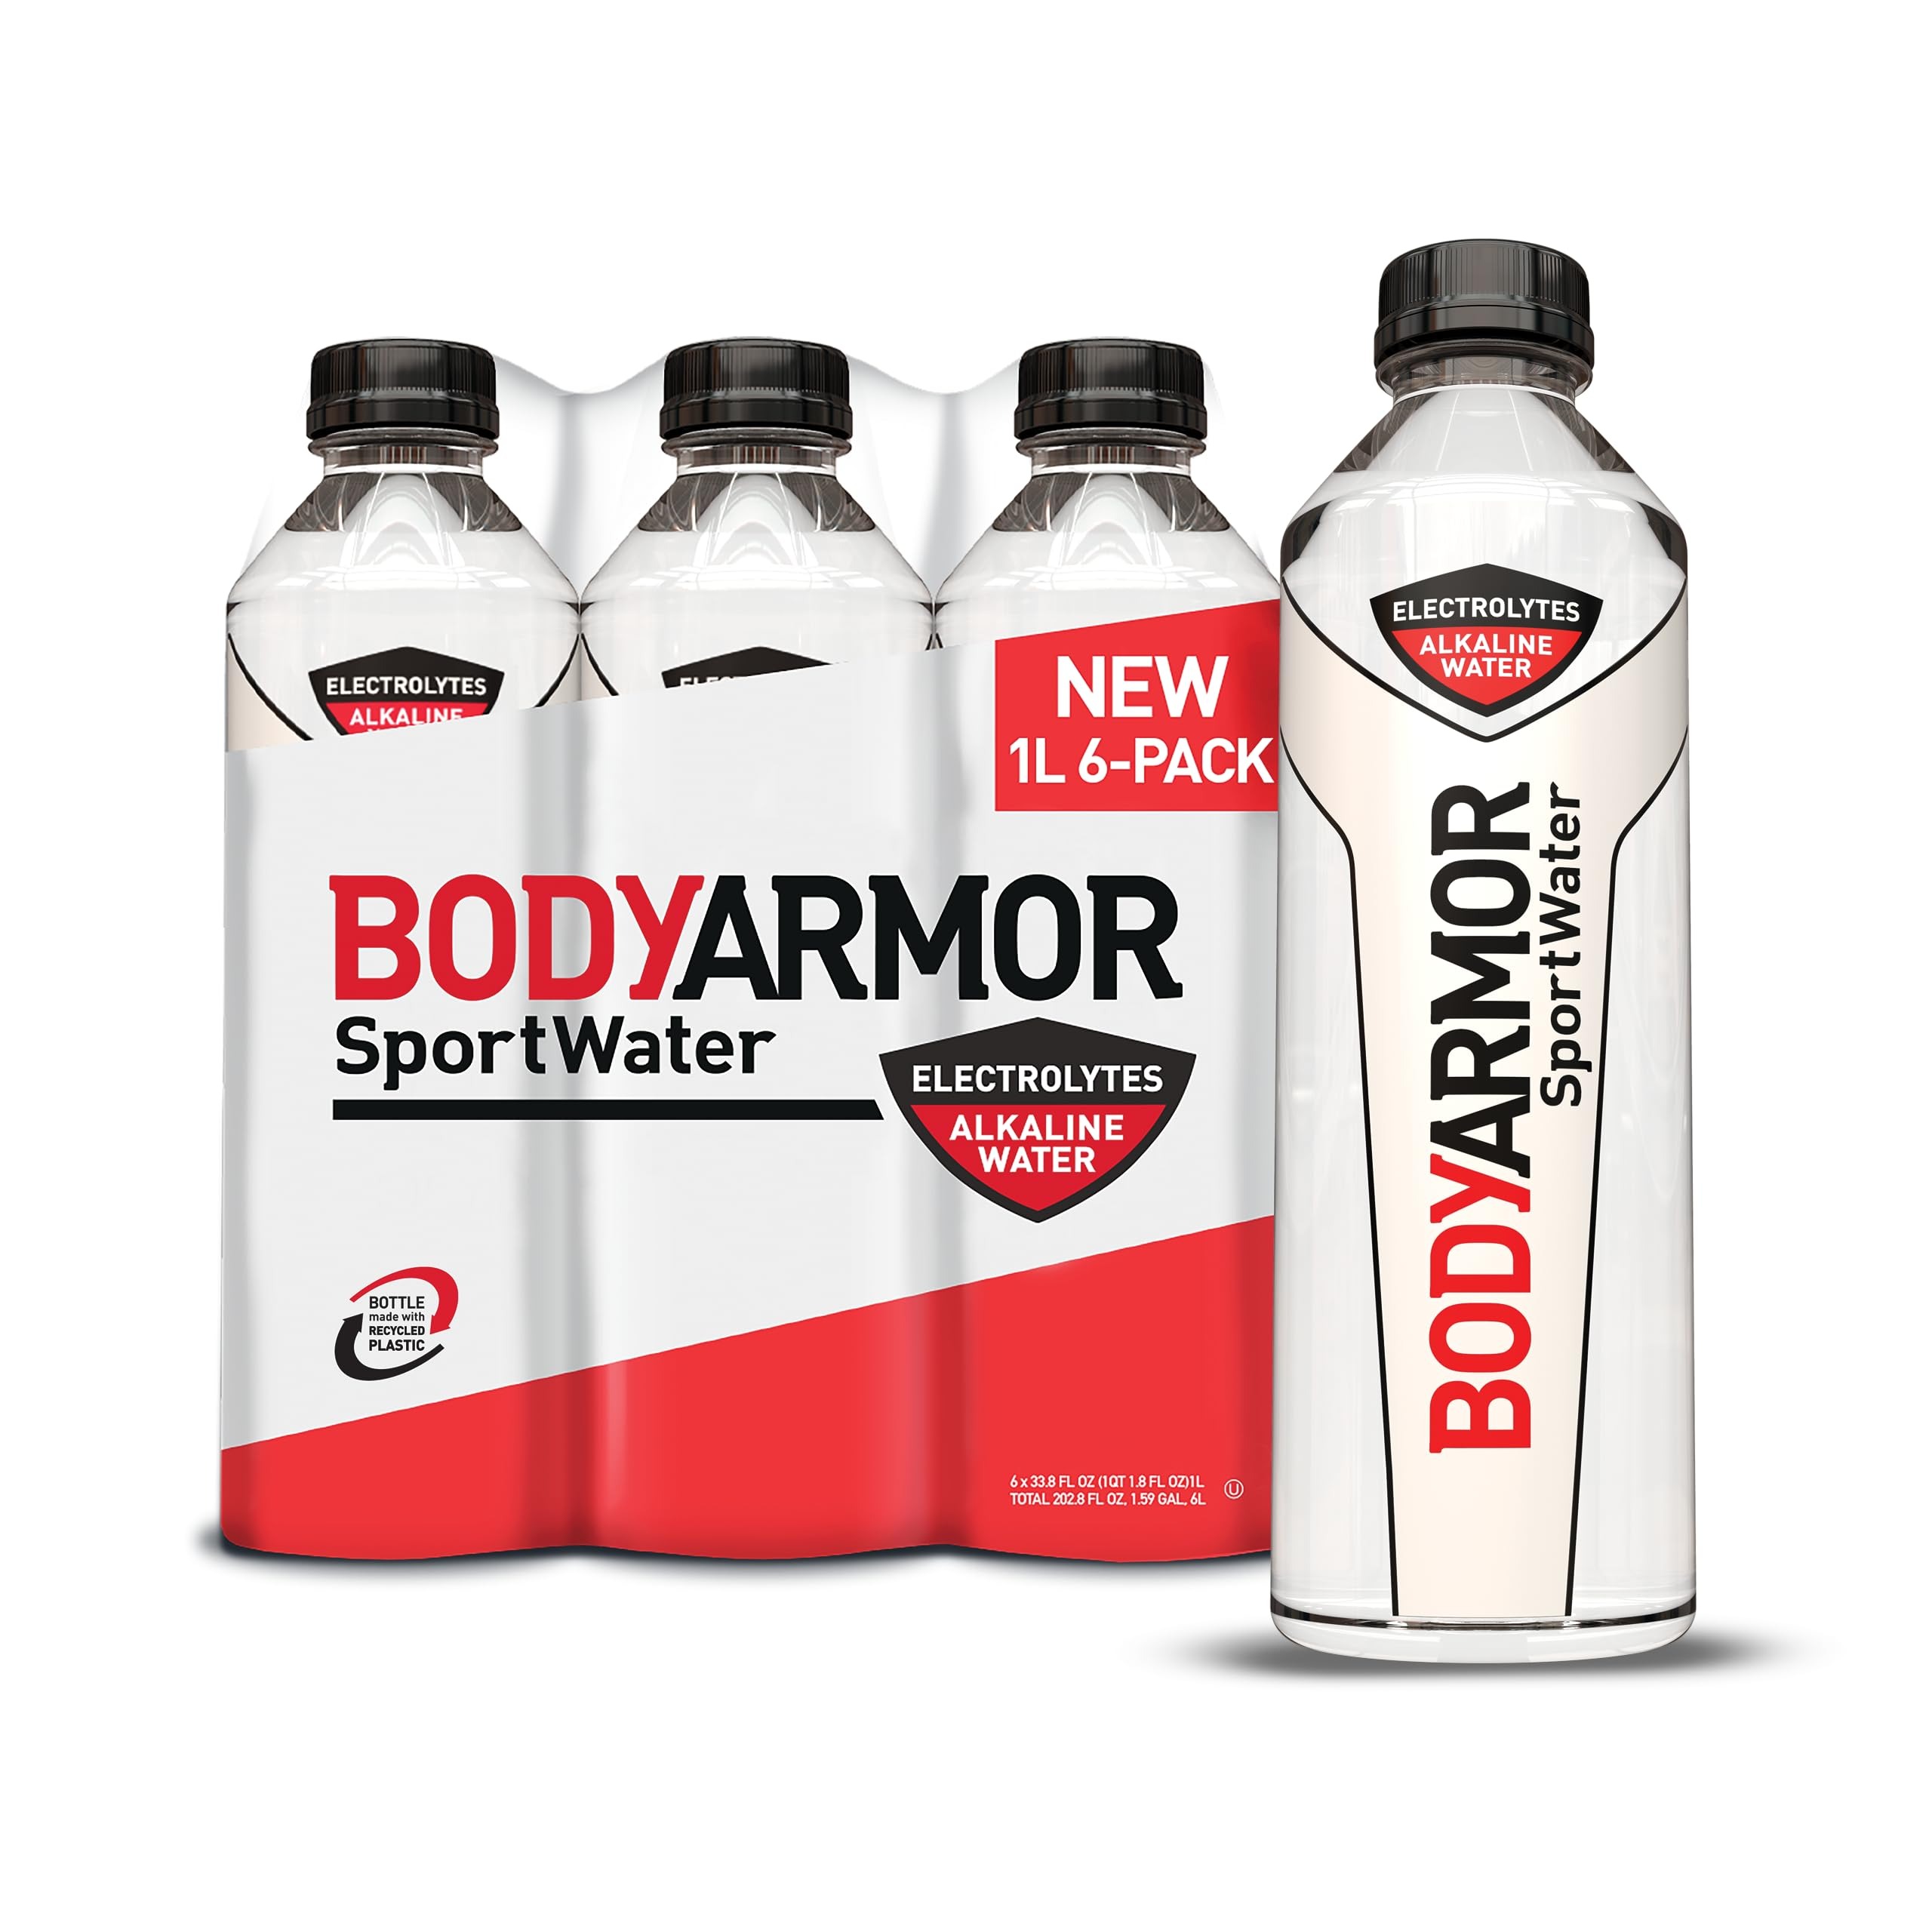
Item Name: BODYARMOR SportWater Alkaline Water, Superior Hydration, High Alkaline Water pH 9+, Electrolytes, Perfect for your Active Lifestyle, 1 Liter (Pack of 6)
Bullet Point 1: BODYARMOR SportWater is the only choice for your active lifestyle
Bullet Point 2: High Alkaline Water with a pH 9+
Bullet Point 3: Proprietary Electrolyte Formula
Bullet Point 4: All-day hydration
Value: 202.8
Unit: Fl Oz

Price: 9.99